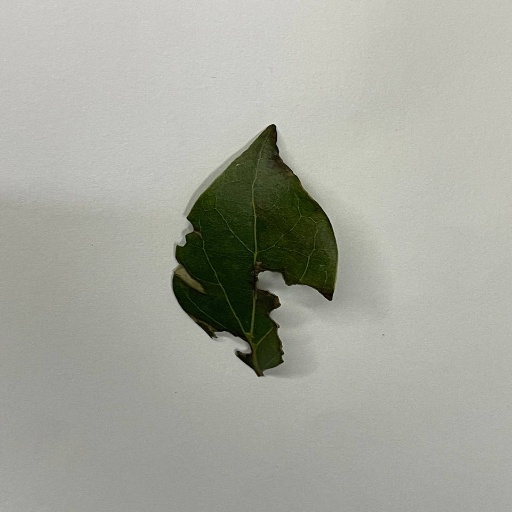
Species: Camphor
Leaf condition: Shot Hole